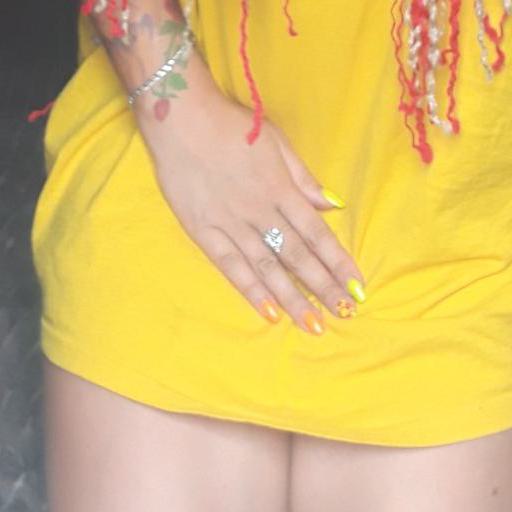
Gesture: no_gesture